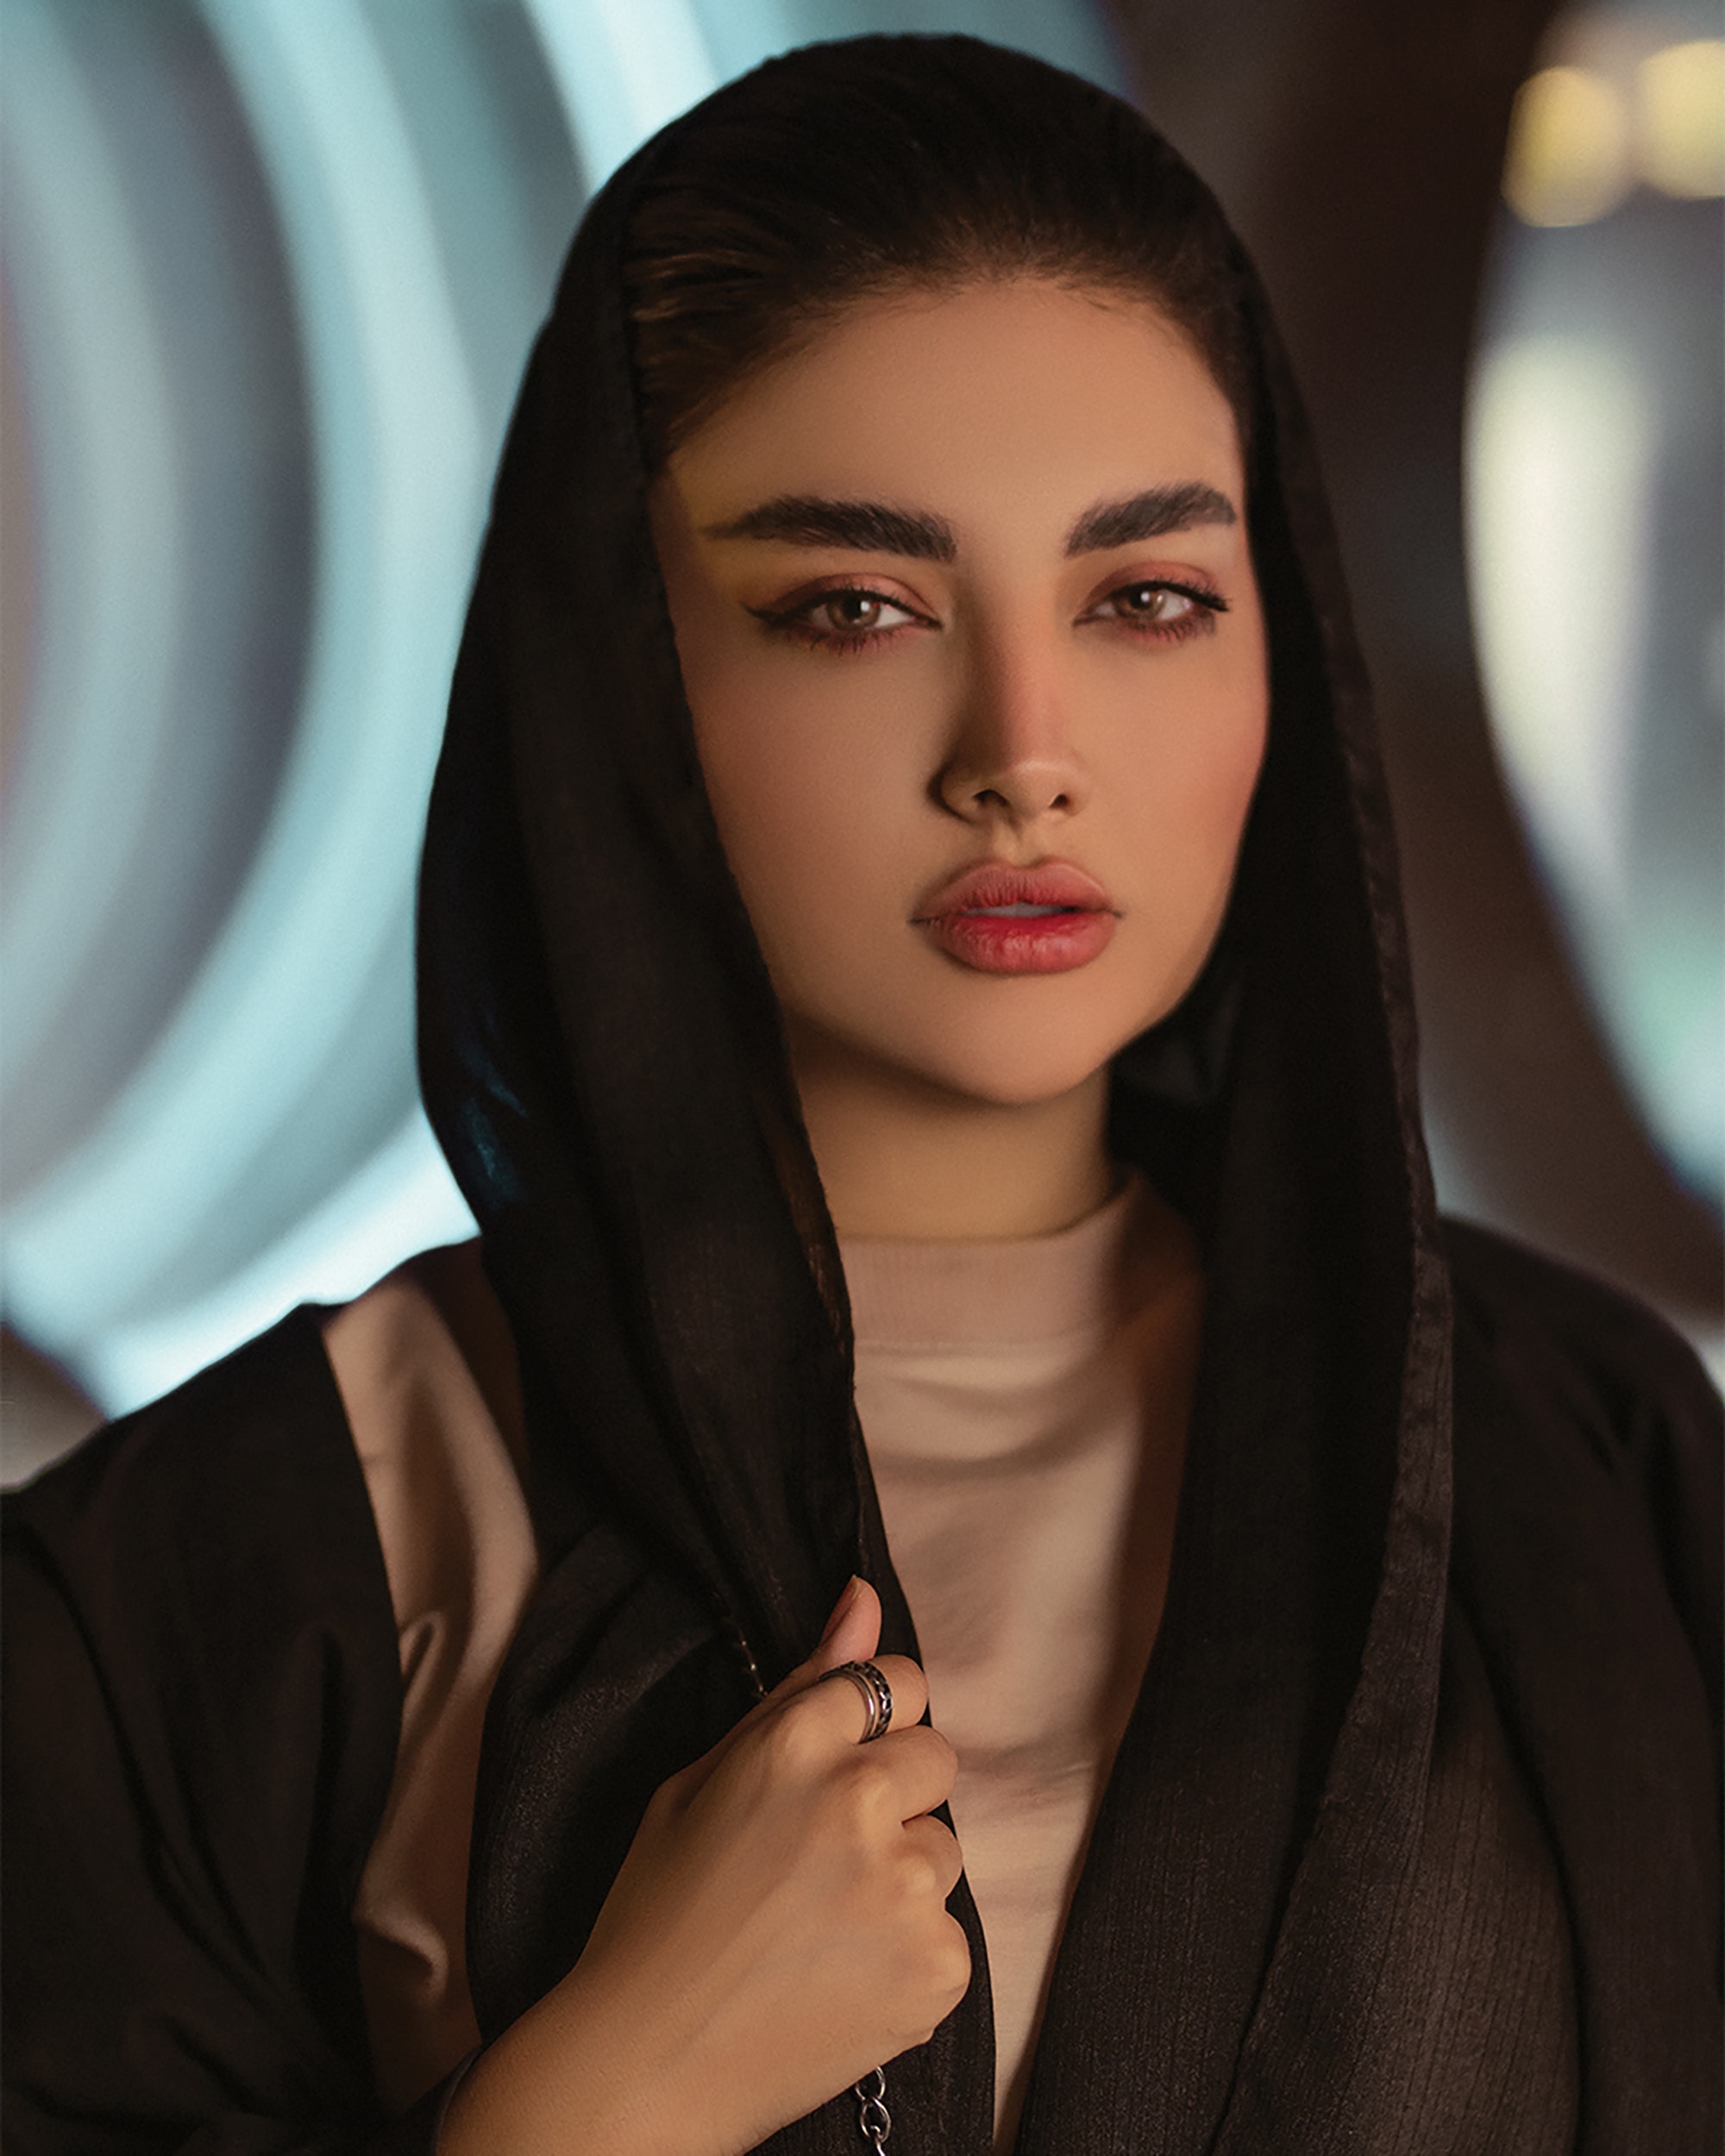
woman, hair, skin, lip, eyebrow, shoulder, eyelash, neck, flash photography, sleeve, gesture, lipstick, automotive design, fashion design, black hair, fashion model, long hair, makeover, beauty, layered hair, blond, brown hair, event, formal wear, electric blue, human leg, personal luxury car, eyewear, nail, fashion accessory, portrait photography, sitting, photo shoot, haute couture, jewellery, model, white collar worker, leather